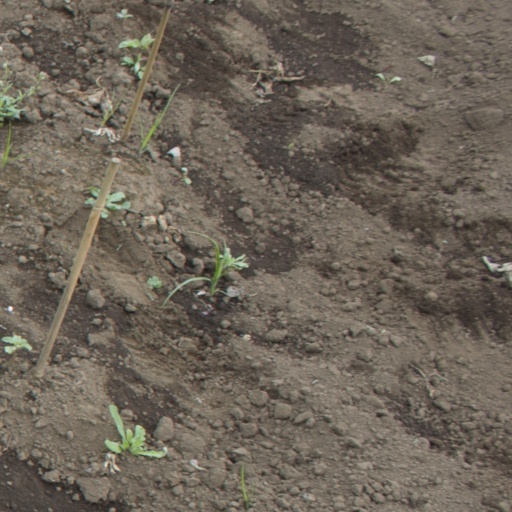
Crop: soybean